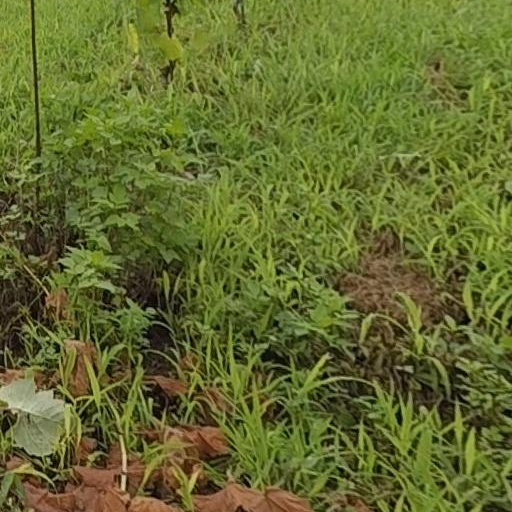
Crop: grape